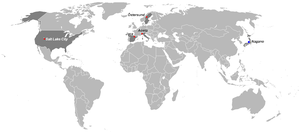
Les Jeux olympiques d'hiver de 1998, officiellement connus comme les XVIIIᵉˢ Jeux olympiques d'hiver, ont lieu à Nagano au Japon du 7 au 22 février 1998. La ville était déjà candidate pour accueillir les Jeux olympiques d'hiver de 1940 ainsi que ceux de 1972, mais elle a à chaque fois été éliminée au niveau des sélections japonaises. Nagano obtient l'organisation des Jeux lors de sa troisième candidature en s'imposant face aux villes d'Aoste en Italie, Jaca en Espagne, Östersund en Suède et Salt Lake City aux États-Unis. C'est la troisième fois qu'une ville japonaise organise les Jeux olympiques, après Tokyo en 1964 et Sapporo en 1972. Tous les sites des compétitions se situent dans la préfecture de Nagano. Ils sont financés par les communes, la préfecture et l'État japonais. Le comité d'organisation, dont les recettes proviennent en grande partie des droits de télédiffusion et des sponsors, prend en charge tous les autres frais d'organisation.